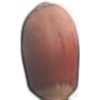
Label: Hazelnut 1